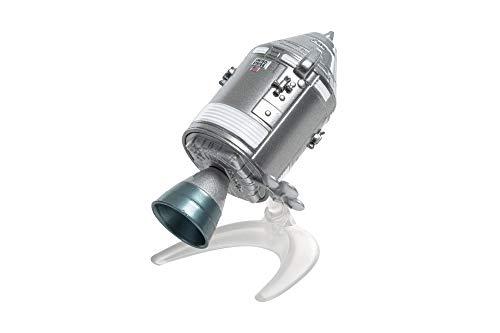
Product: Corgi NASA Apollo 11 50th Anniversary Columbia Moon Landing Command Module Die Cast Metal Space Model CS90647
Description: Corgi is proud to reintroduce this Apollo 11 commemorative model in celebrating the 50th anniversary of the scientific feat.
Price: $28.80
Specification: ProductDimensions:7x3x6inches|ItemWeight:4.3ounces|ShippingWeight:4.3ounces(Viewshippingratesandpolicies)|ASIN:B07P7WT2R4|Itemmodelnumber:CS90647|Manufacturerrecommendedage:5yearsandup